Tony Barbee

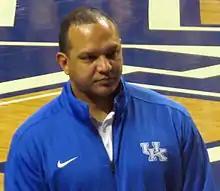
Barbee at Kentucky's 2015 Blue-White scrimmage

Anthony Michael Barbee (born August 10, 1971) is an American college basketball coach, who was most recently the head coach at the Central Michigan. He was previously head coach at Auburn and UTEP. Barbee led UTEP to a Conference USA championship in 2010 and was named Conference USA Coach of the Year. Barbee played college basketball for Massachusetts under John Calipari, winning two Atlantic 10 regular season and tournament championships in 1992 and 1993.